Taboose Fire

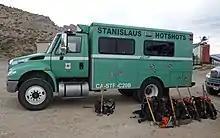
Fire crews from Stanislaus County were onsite to fight the fire.

The following roads were closed: Tinemaha Road, Taboose Creek Road at Aberdeen, Birch Creek Road, McMurry Meadows Road, Goodale Road, and Goodale Creek Road.